Michelle Ballantyne

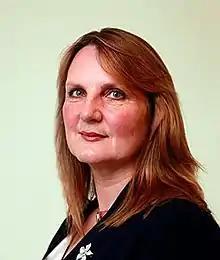
Official portrait, 2017

Michelle Lorraine Ballantyne (' Cross; born 28 November 1962) is a British property developer, former politician and former nurse who served as Leader of Reform UK Scotland from January 2021 to February 2022. She was a Member of the Scottish Parliament (MSP) for the South Scotland region from 2017 to 2021, having been elected for the Scottish Conservatives.